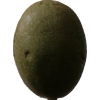
Label: nut